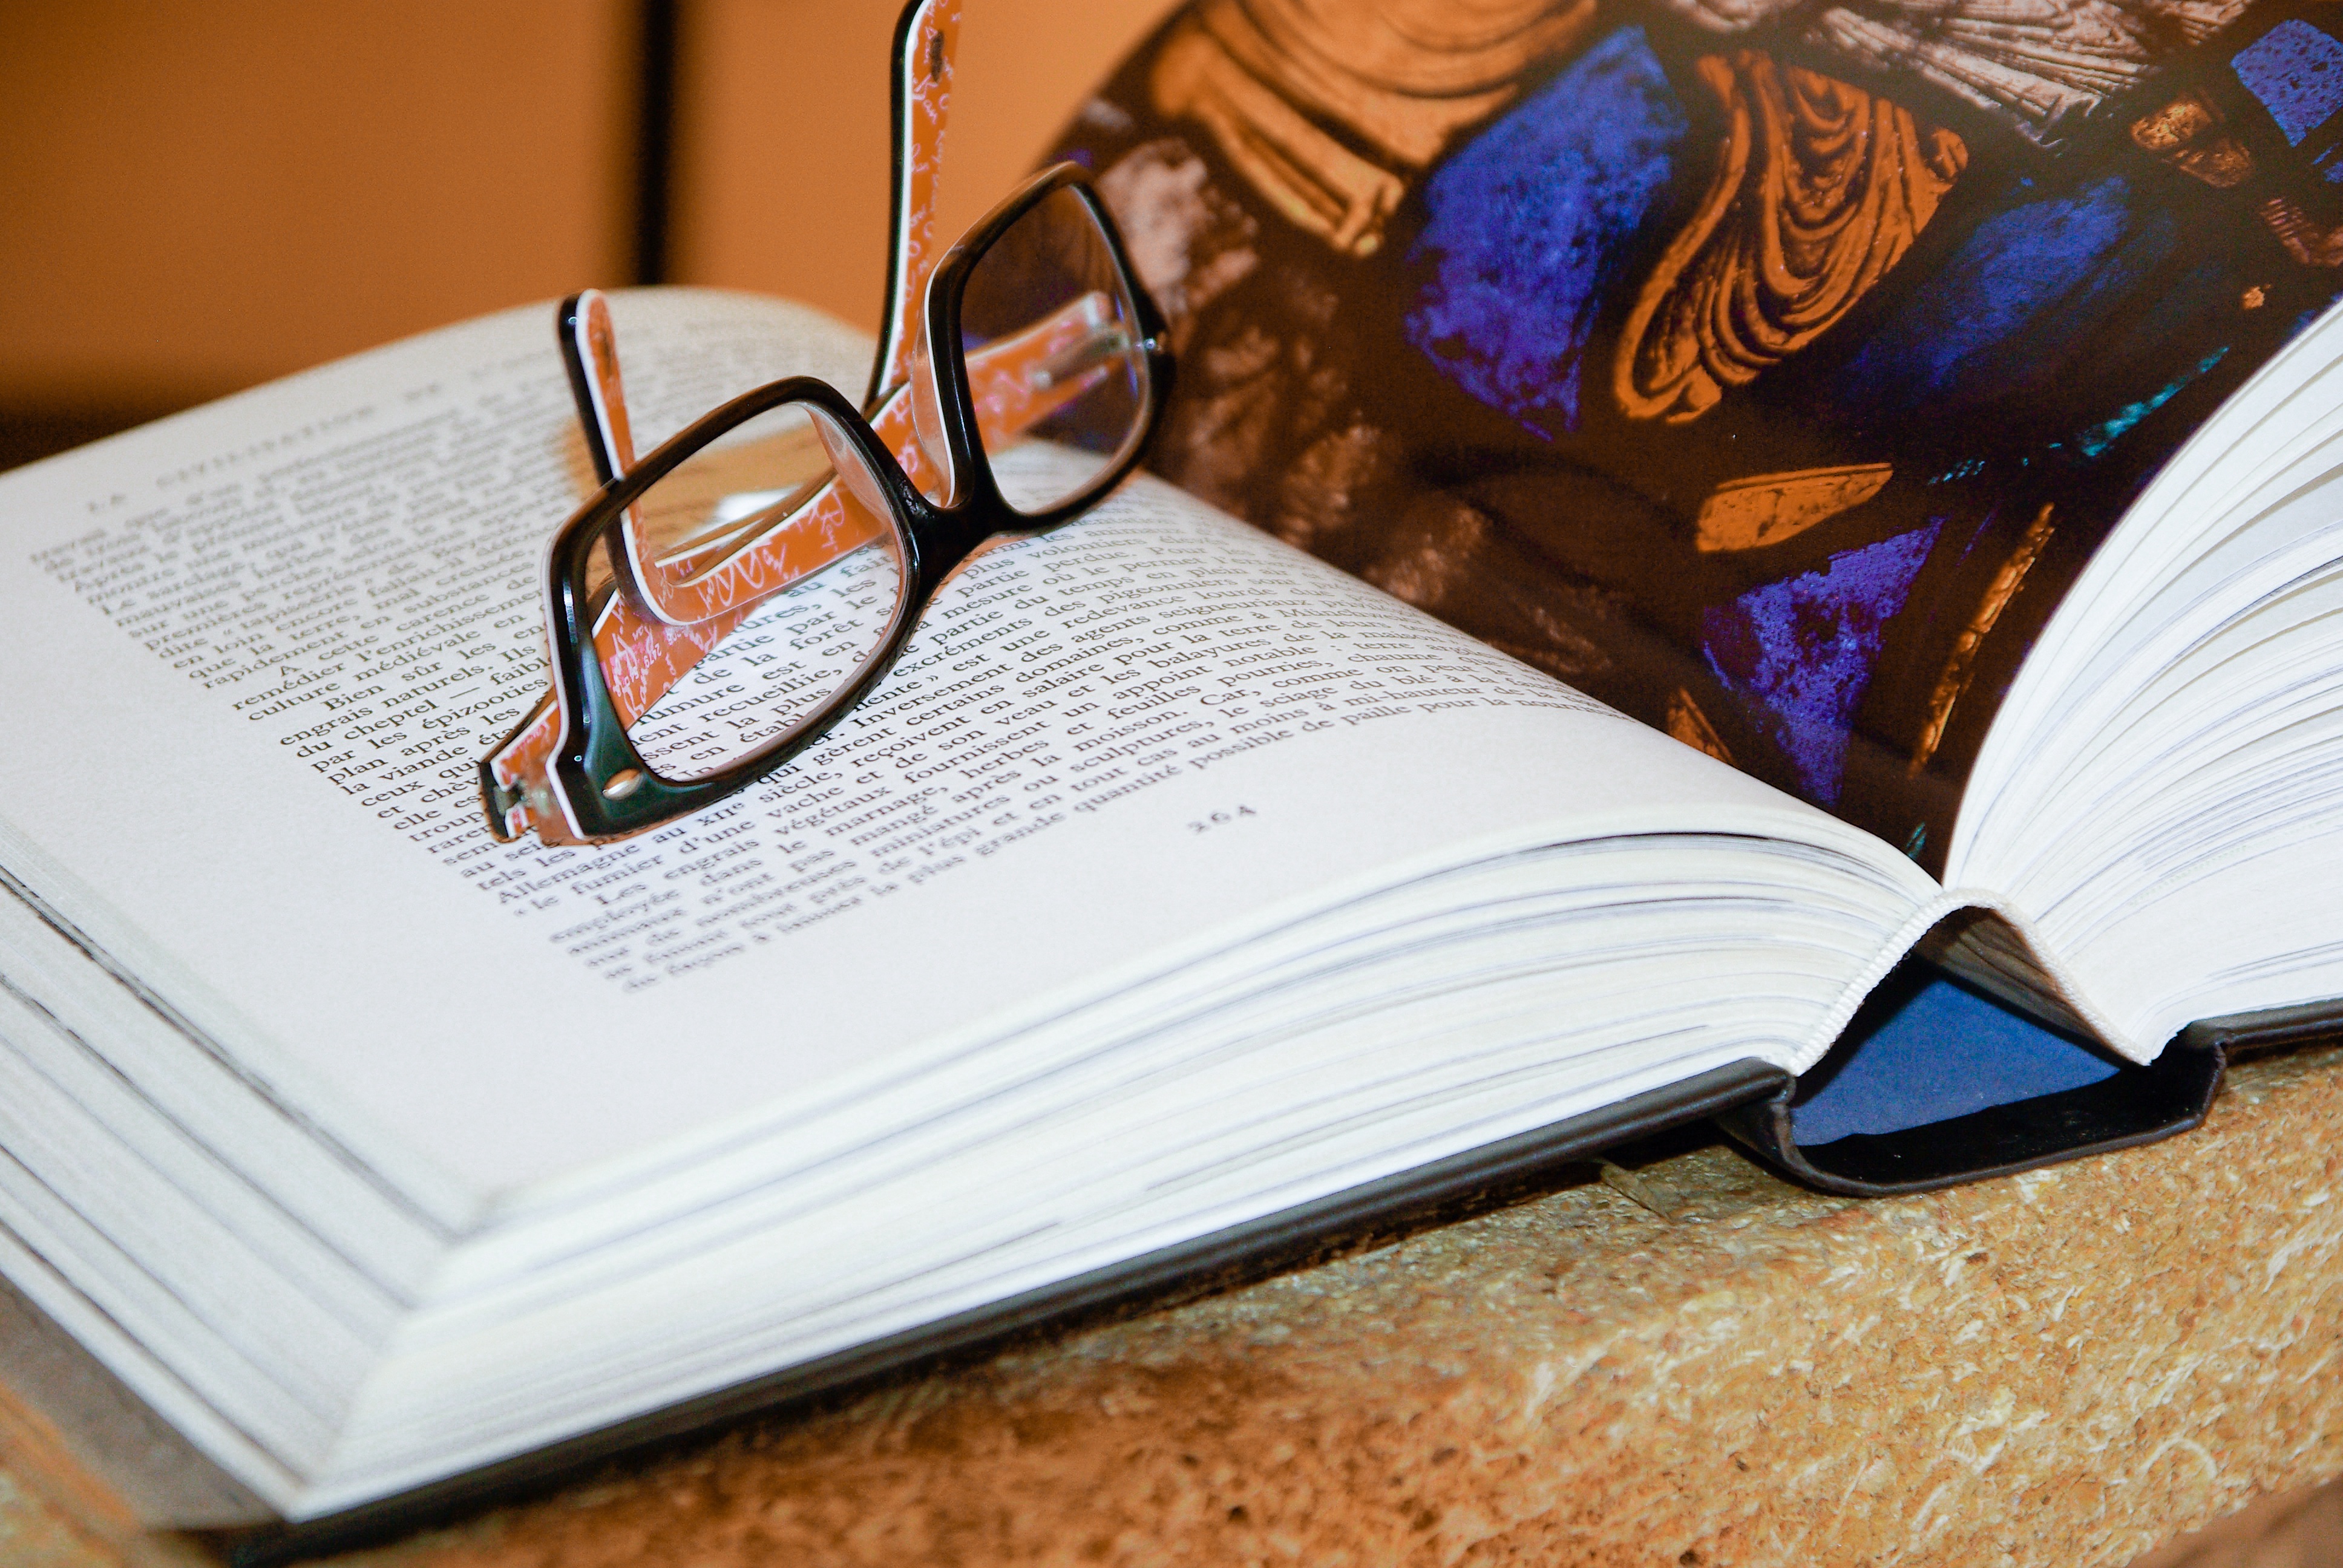
writing, book, read, reading, open book, brand, art, drawing, design, sunglasses, glasses, organ